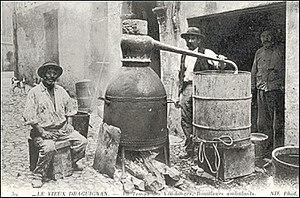
Alambic à Draguignan
Le marc de Provence est une eau-de-vie française obtenue par distillation de marc de raisin provenant exclusivement de l’aire géographique de Provence-Alpes-Côte d'Azur ainsi que de deux départements de la région Auvergne-Rhône-Alpes. Il bénéficie depuis 1942 d'une appellation réglementée.